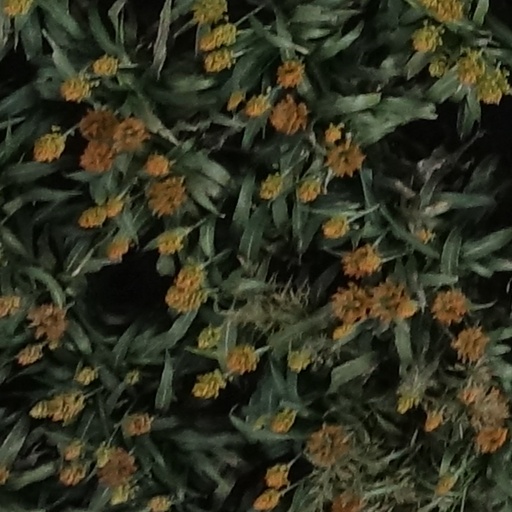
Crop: sorghum